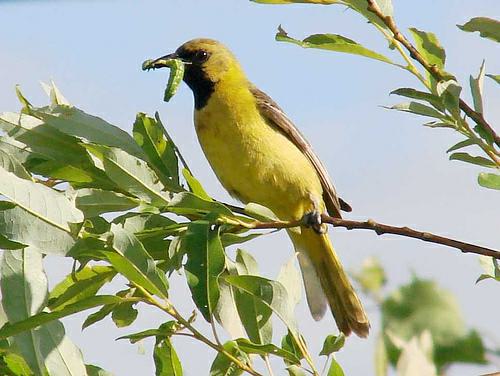
A photo of a orchard oriole